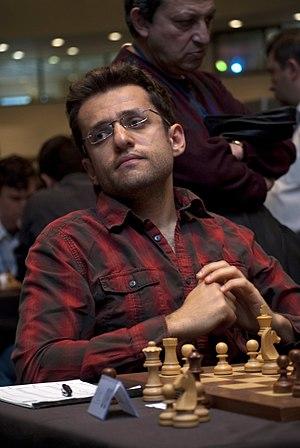
Levon ou Lévon Aronian est un joueur d'échecs arménien, né le 6 octobre 1982 à Erevan.